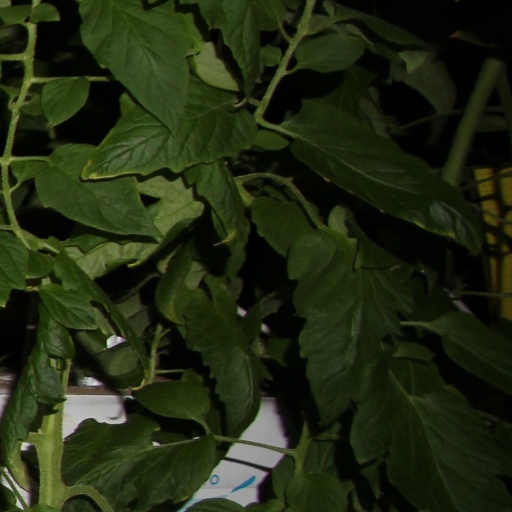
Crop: tomato